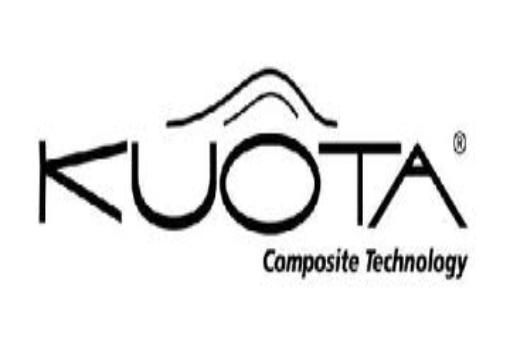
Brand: Kuota
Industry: Transportation